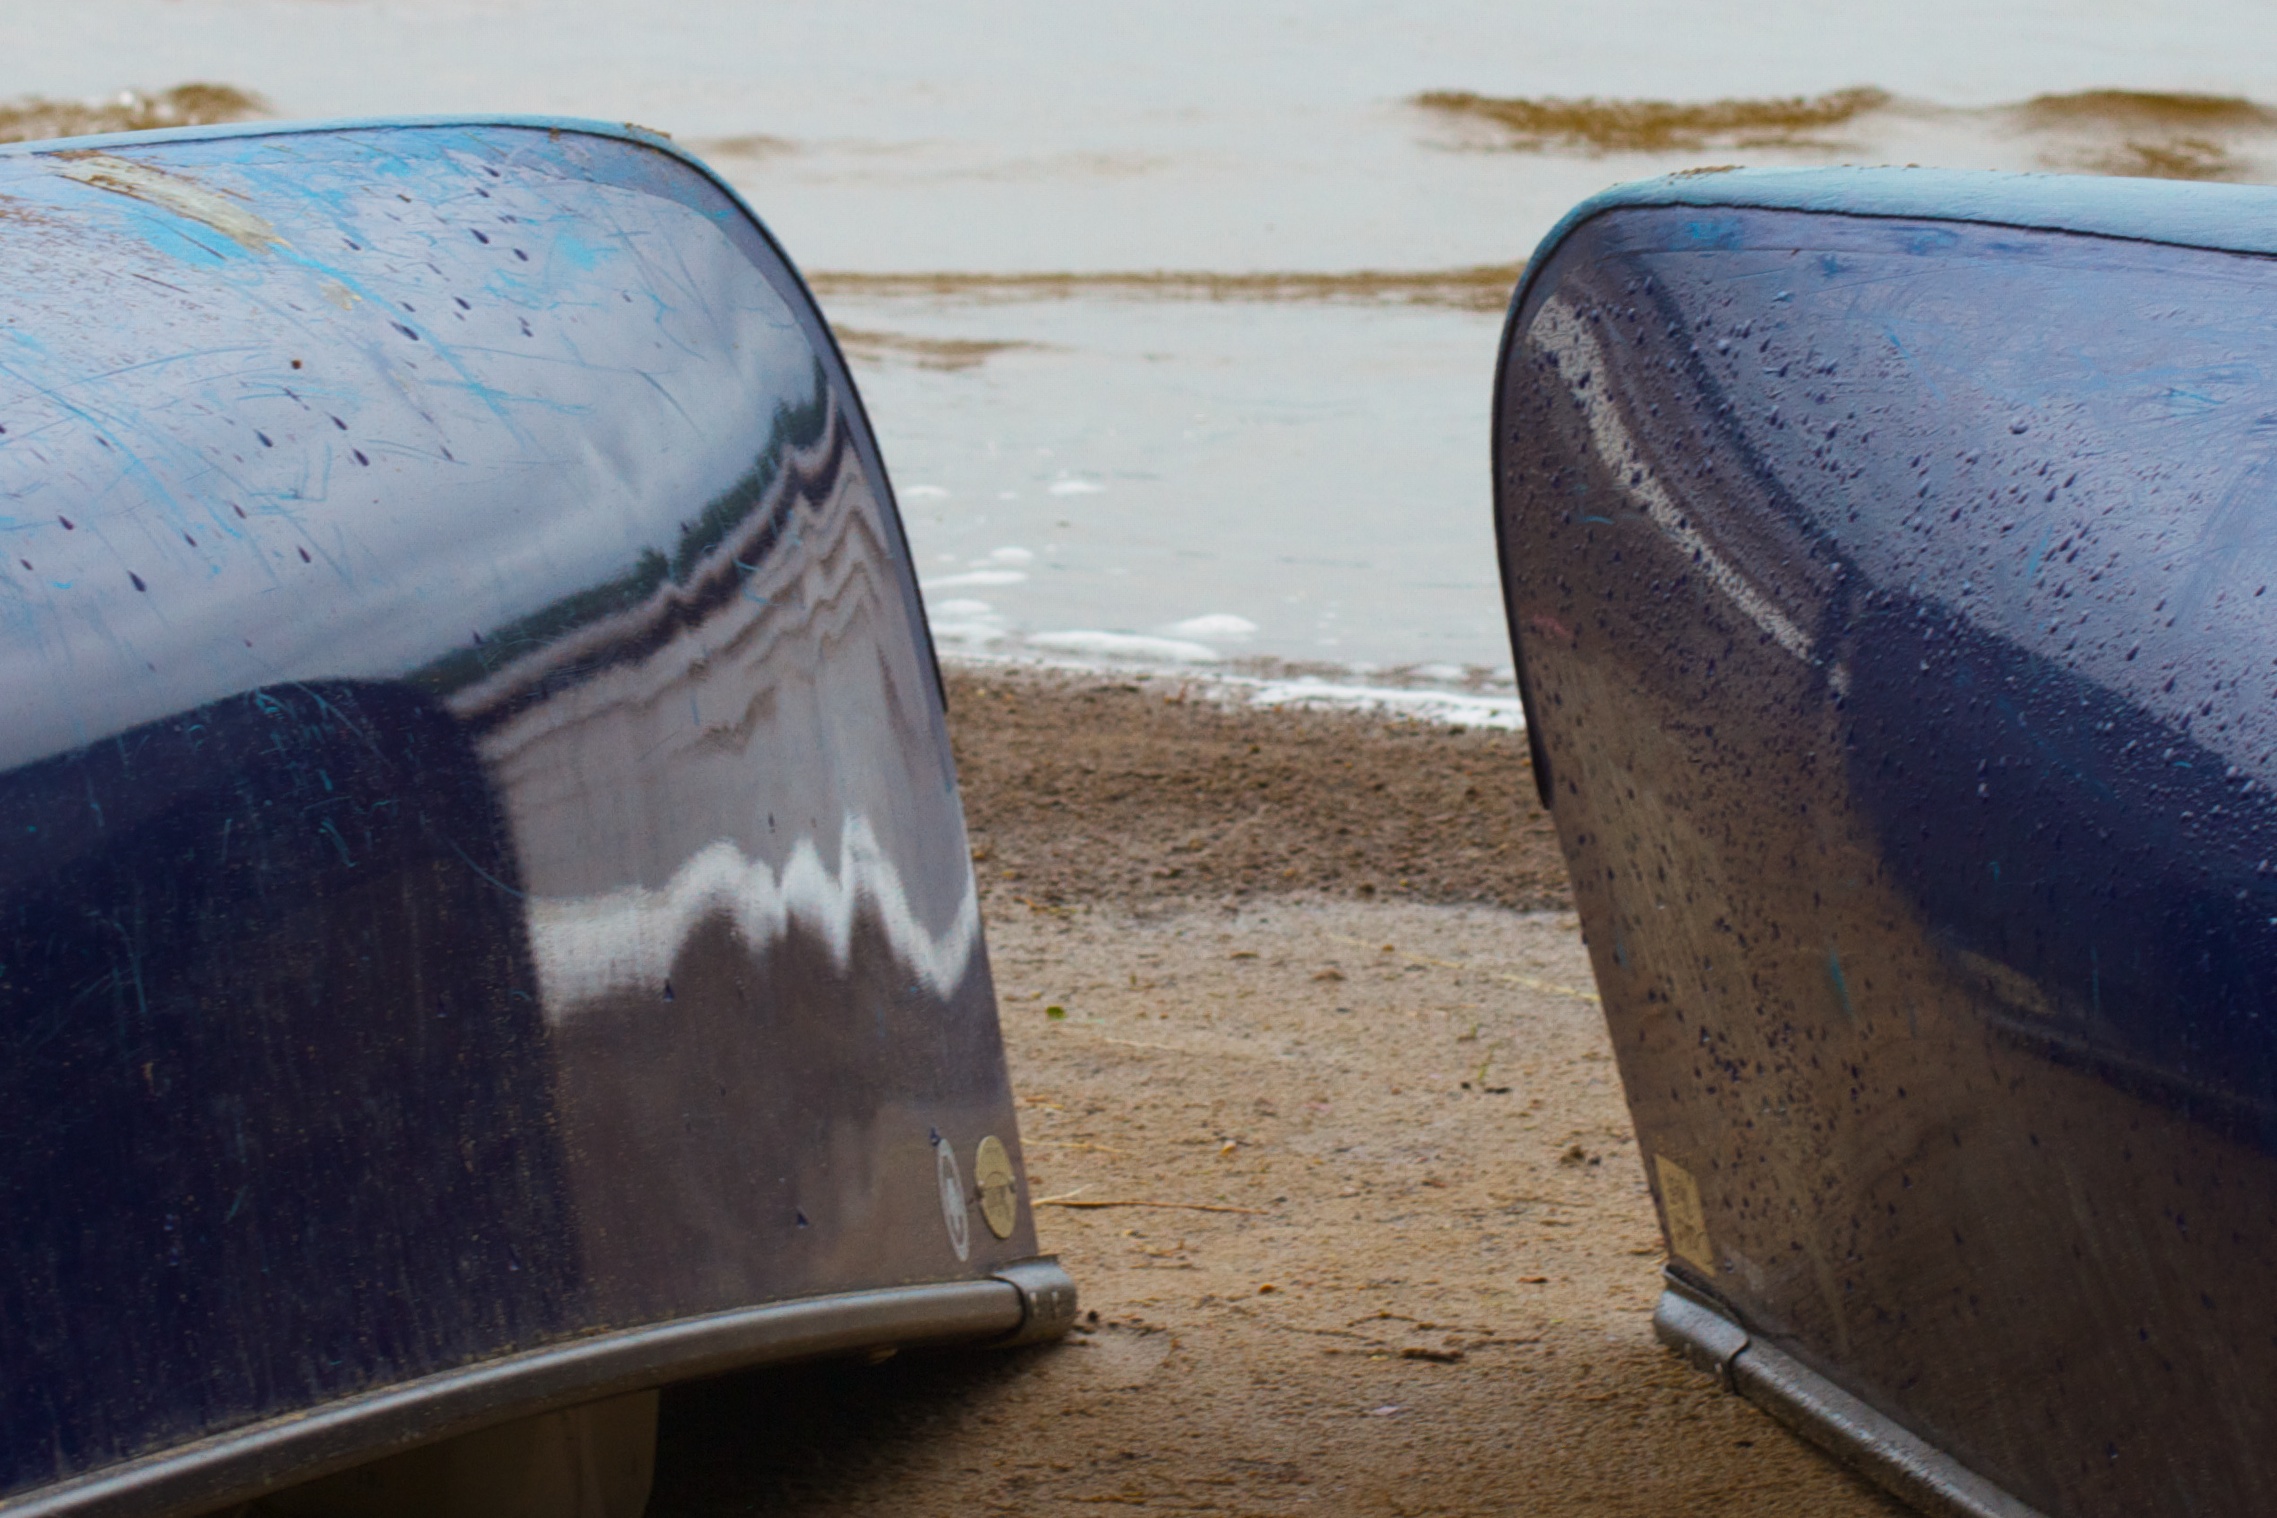
water, car, wheel, glass, reflection, vehicle, color, blue, material, tire, bumper, shape, unplugd12, automotive exterior, automotive tire